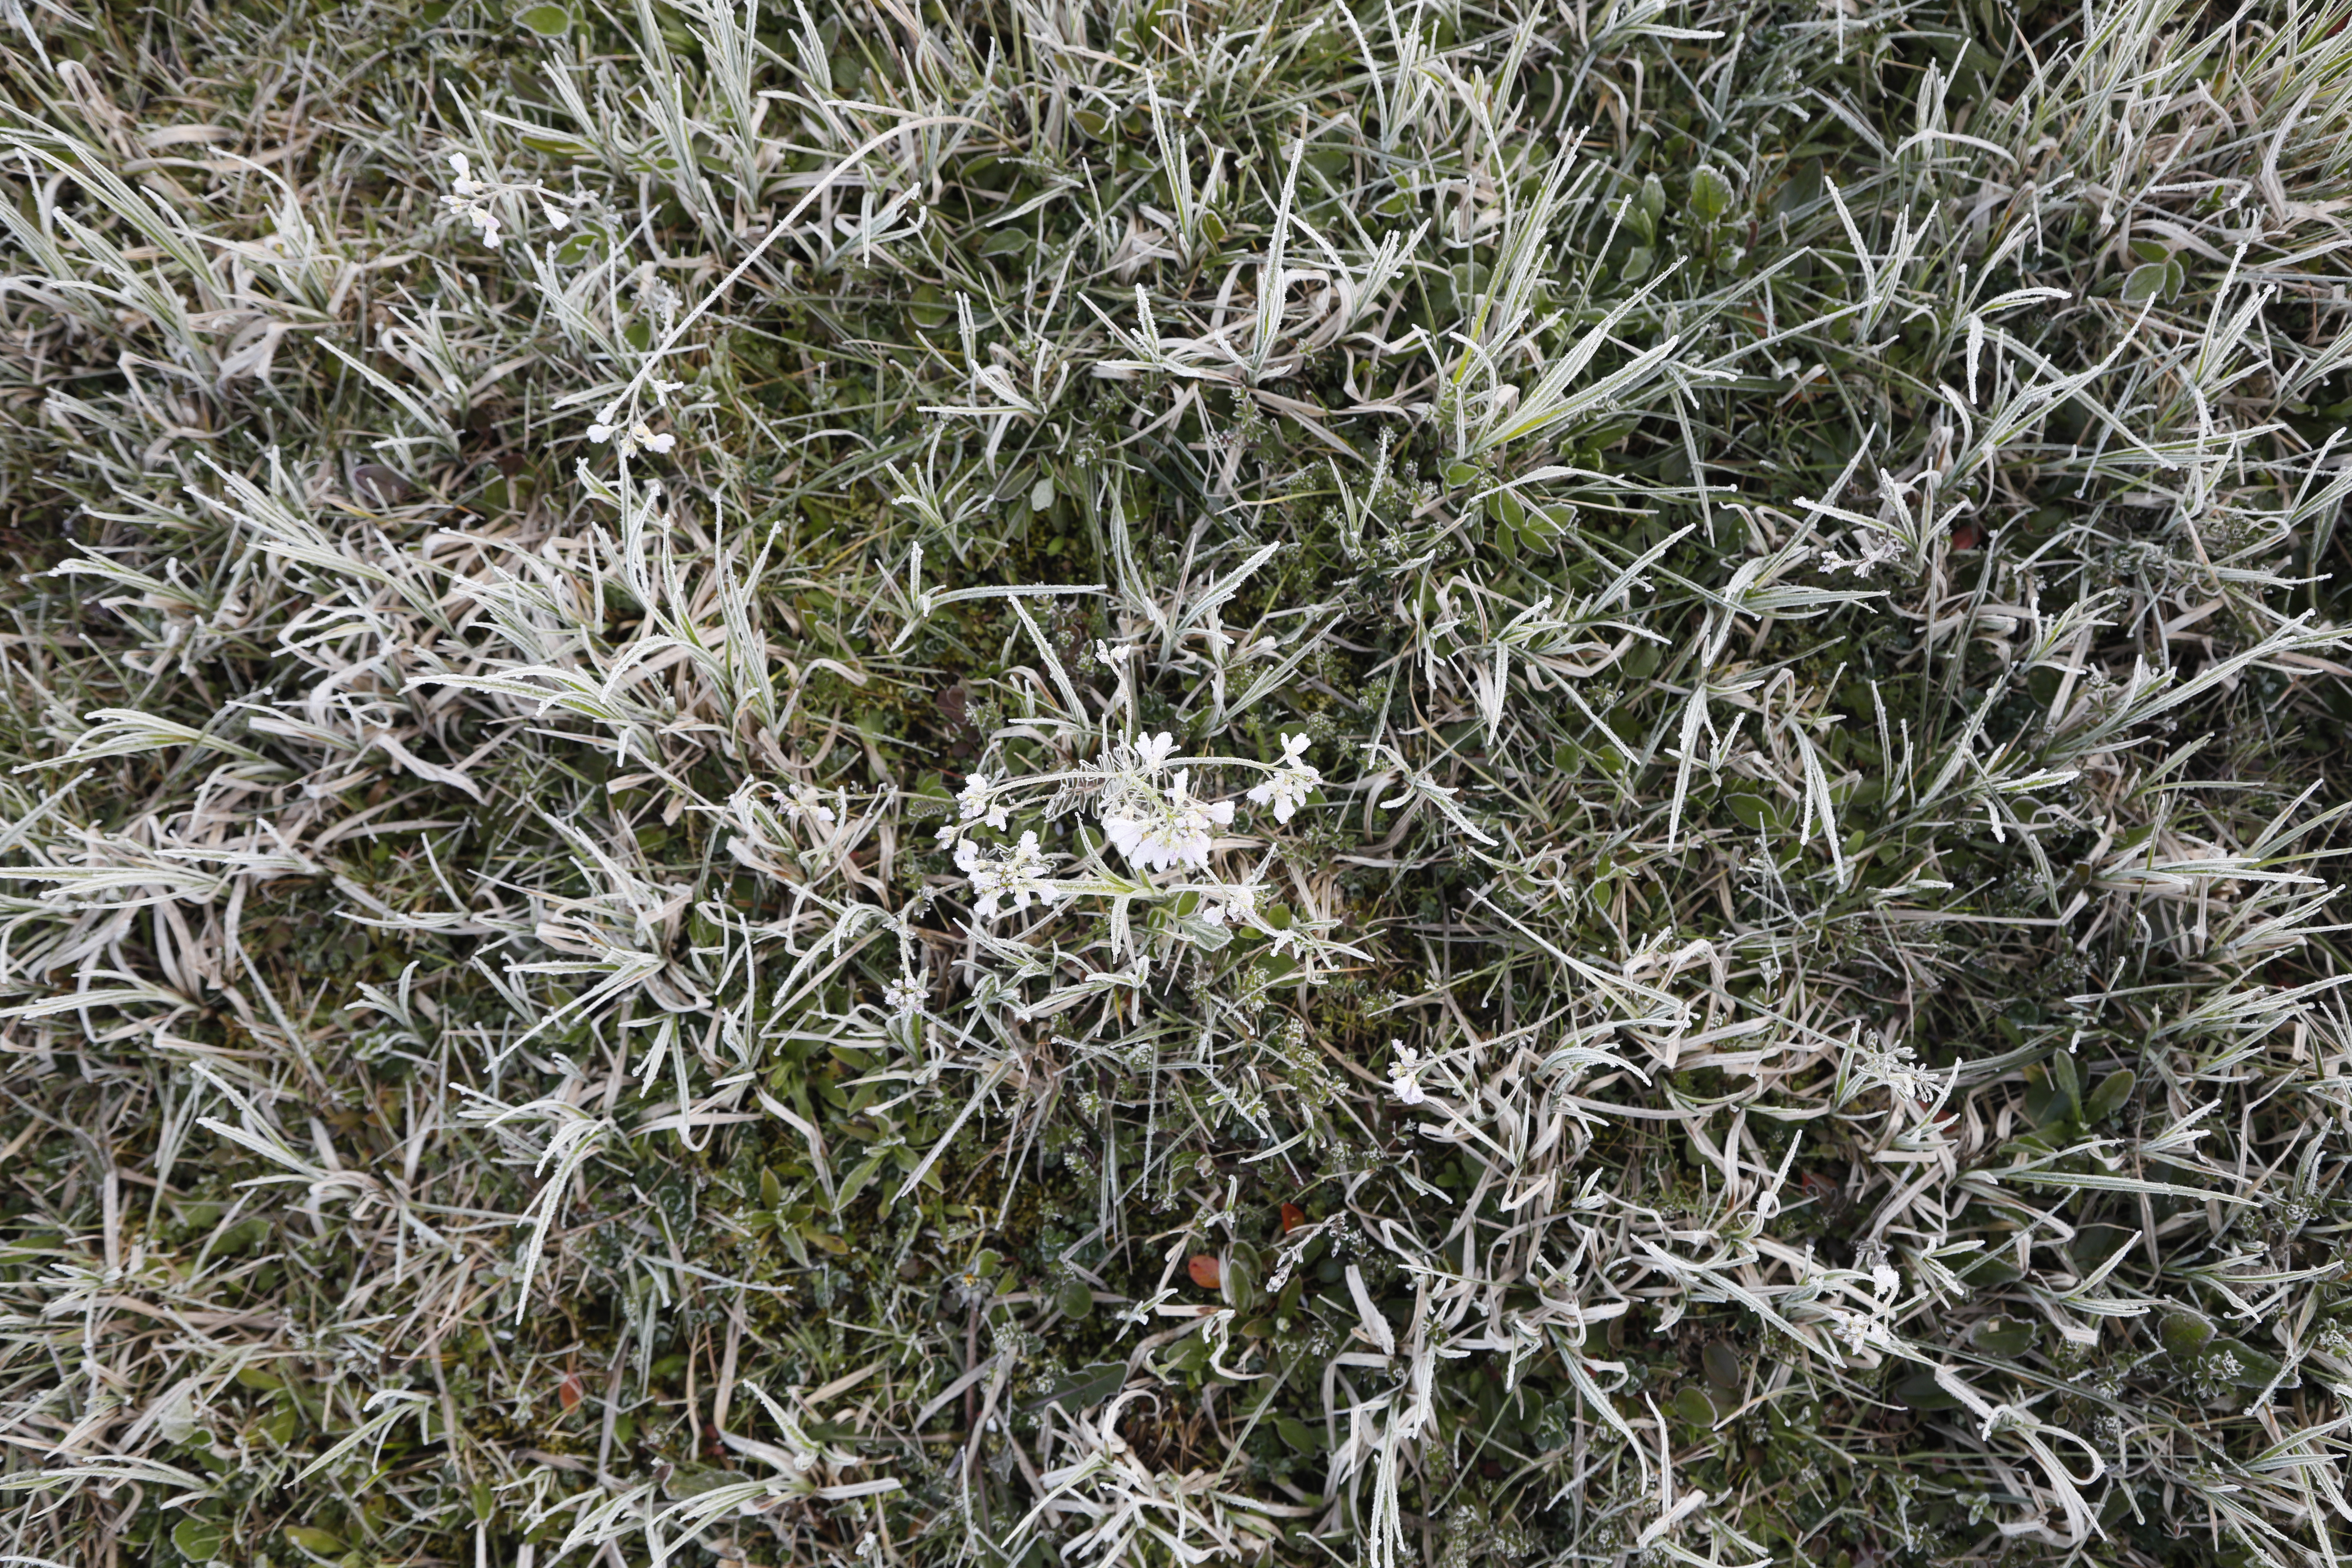
Plant species: Cardamine pratensis